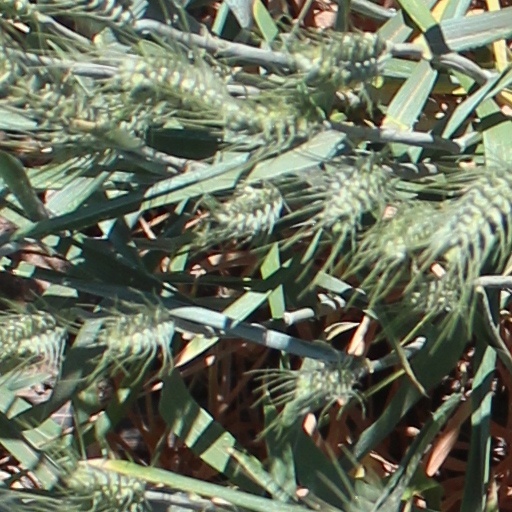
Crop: wheat